Enheduanna

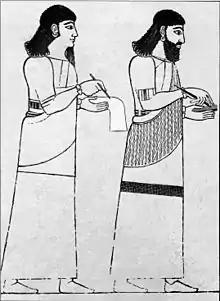
Scribes in the First Babylonian Empire would have copied Sumerian literary works such as "The Exaltation of Inanna" as part of their scribal education

("Mistress of the innumerable me"; modern translations also include "The Exaltation of Inana" / "Inana B") is a hymn to the goddess Inanna of 154 lines. According to Claus Wilcke, the text "belongs to the most difficult that exists in the literary tradition in Sumerian". The first complete edition of was produced by Hallo/van Dijk in 1968. A fundamentally new edition based on a broader textual foundation as well as recent linguistic research and textual criticism was published by Annette Zgoll in 1997, with further improvements in Zgoll 2014 and 2021.